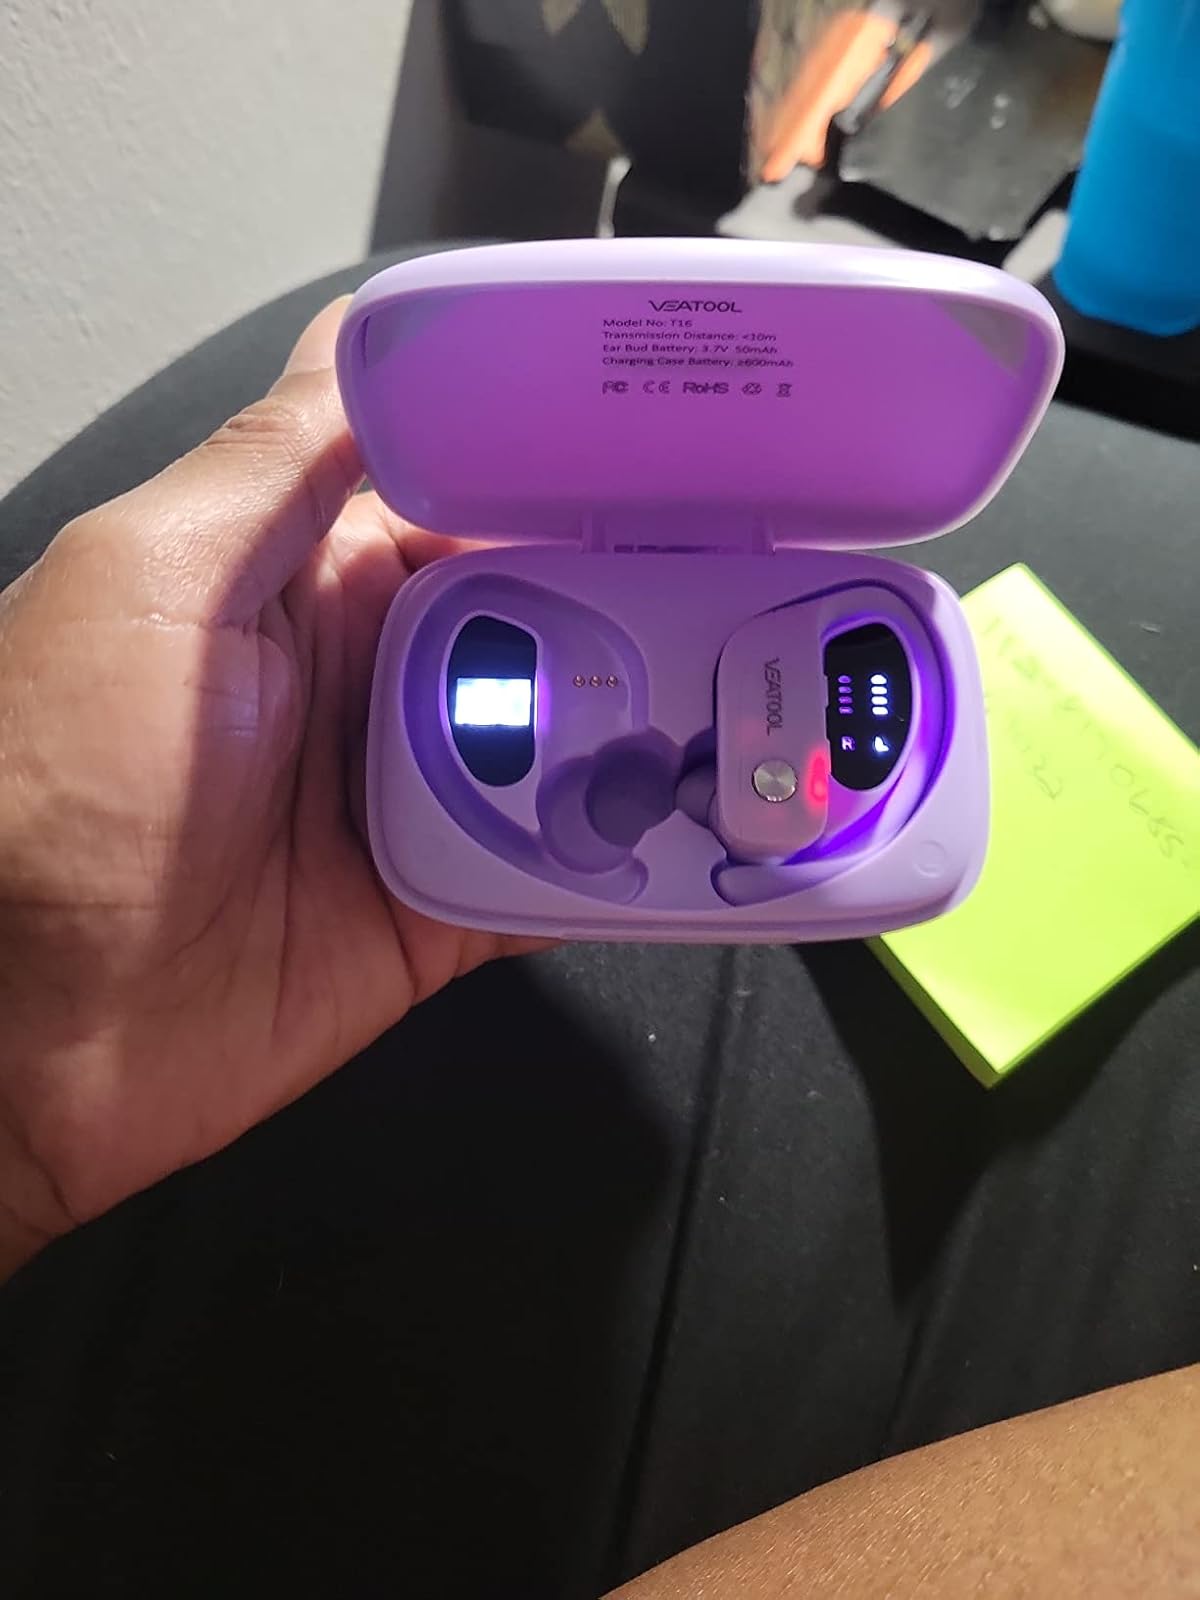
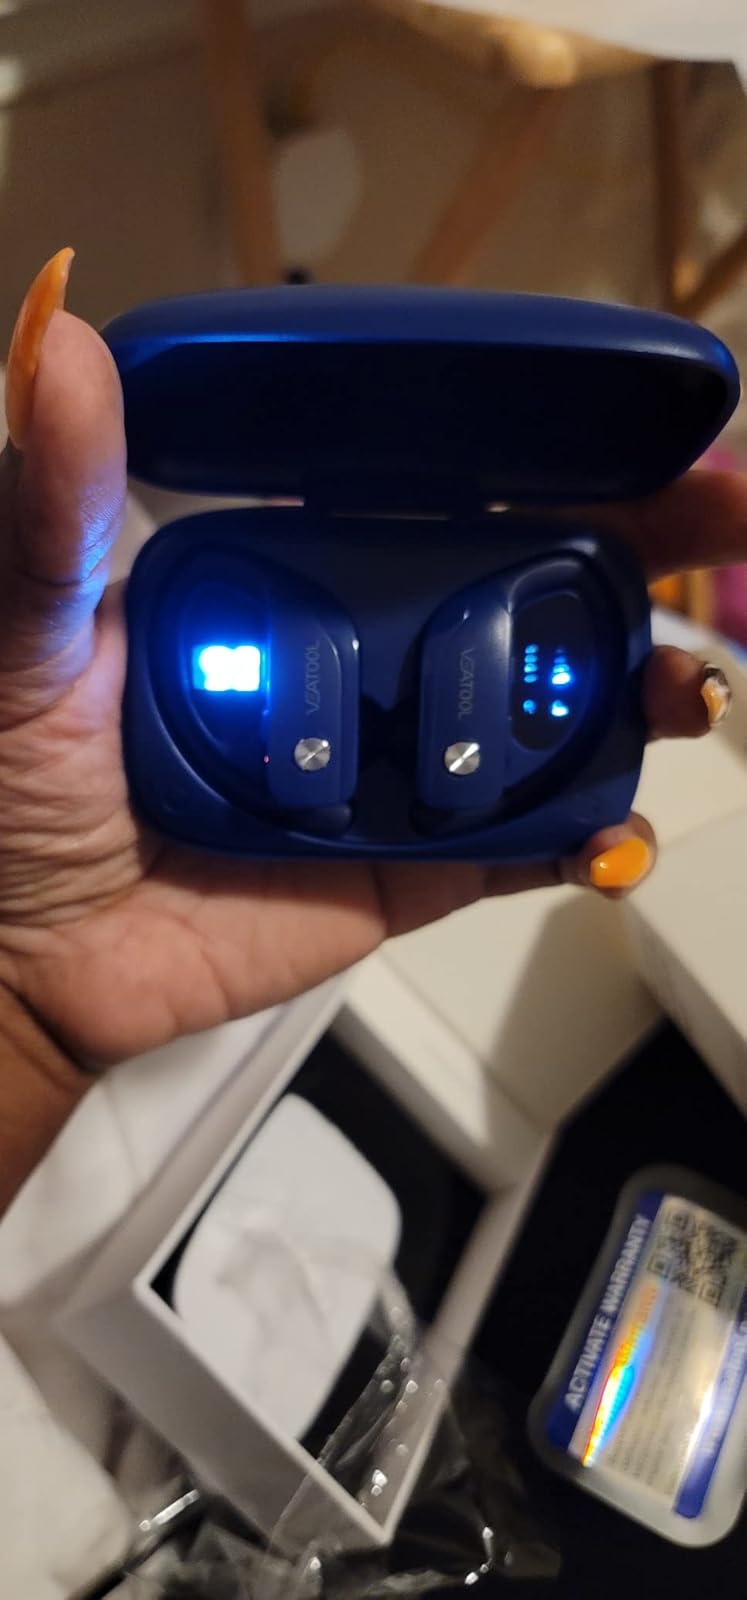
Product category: earbuds
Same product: no